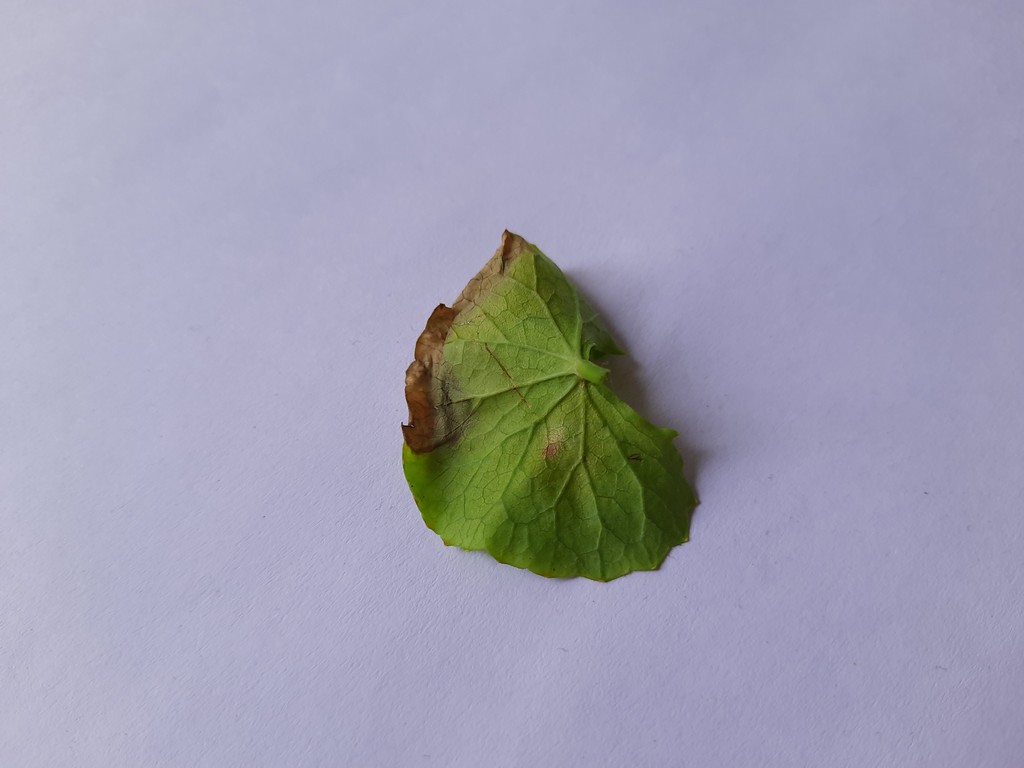
Label: Unhealthy